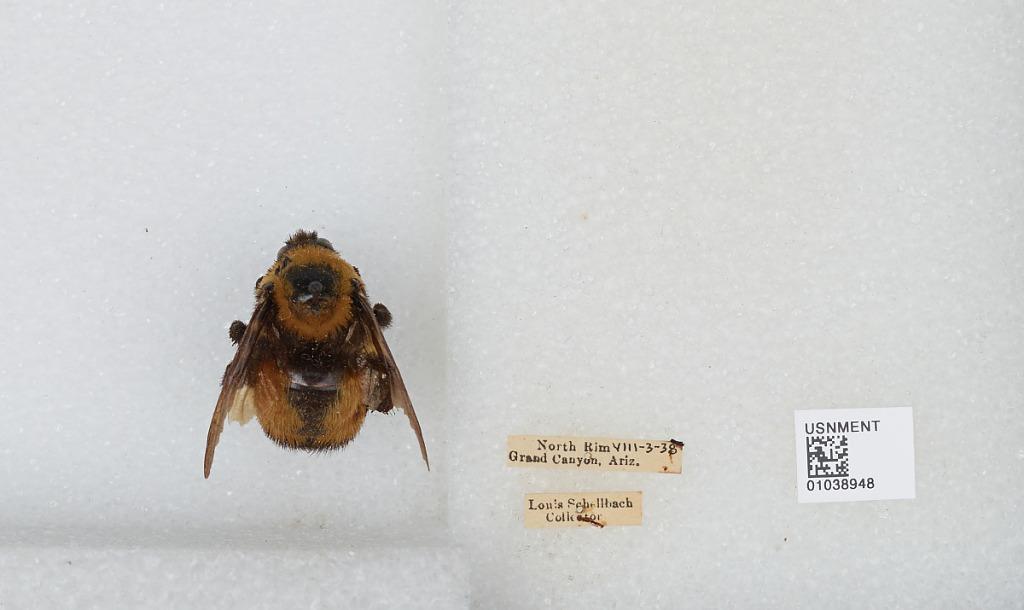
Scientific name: Bombus (Bombus) nevadensis Cresson
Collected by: L. Schellbach
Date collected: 1938-8-3
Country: United States
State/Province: Arizona
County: Coconino
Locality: North Rim Grand Canyon
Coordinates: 36.2106, -112.061